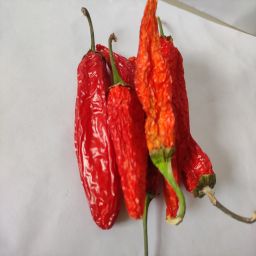
Crop: New Mexico Green Chile
Quality: Dried